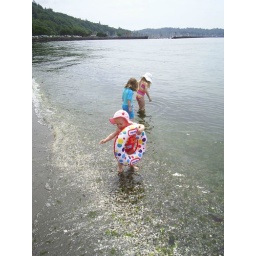
The girls in the water